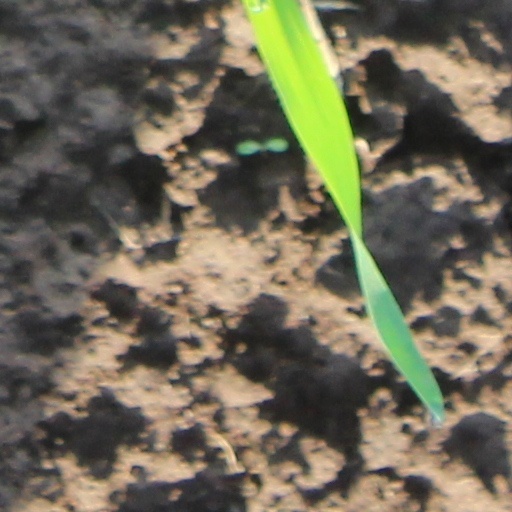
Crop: wheat